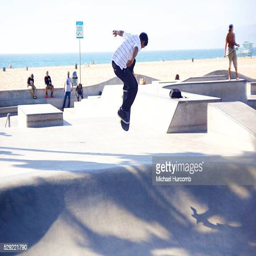
a young man skateboards at the skate park